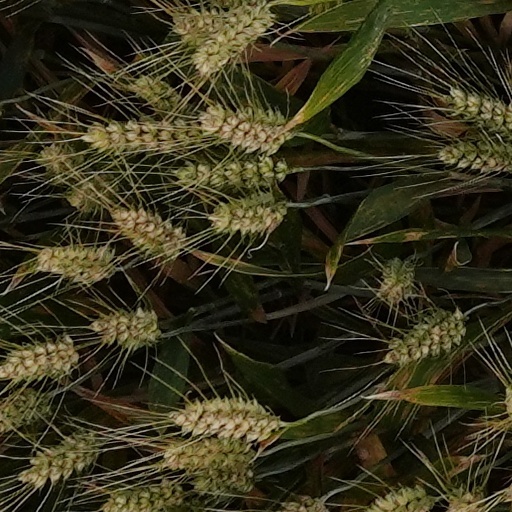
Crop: wheat